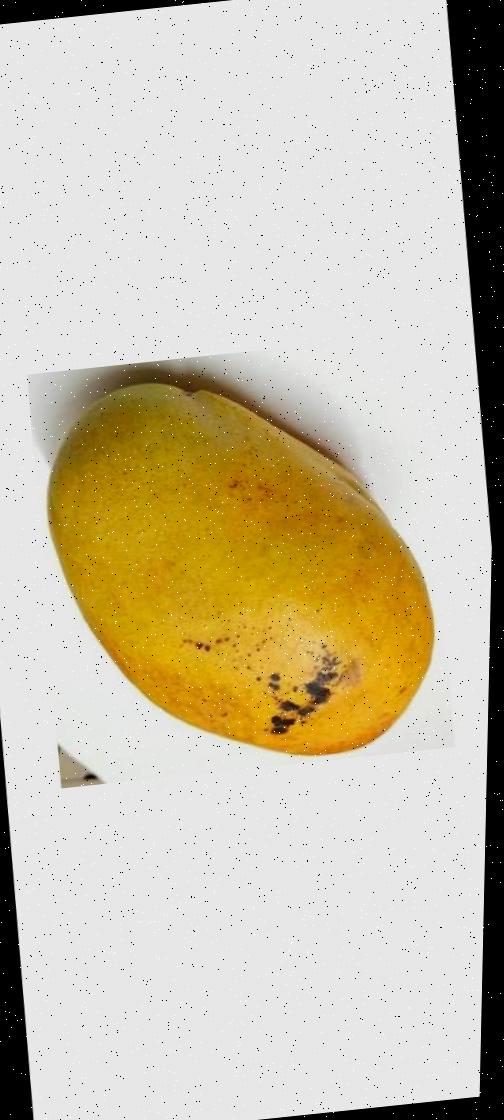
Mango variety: Bari-11